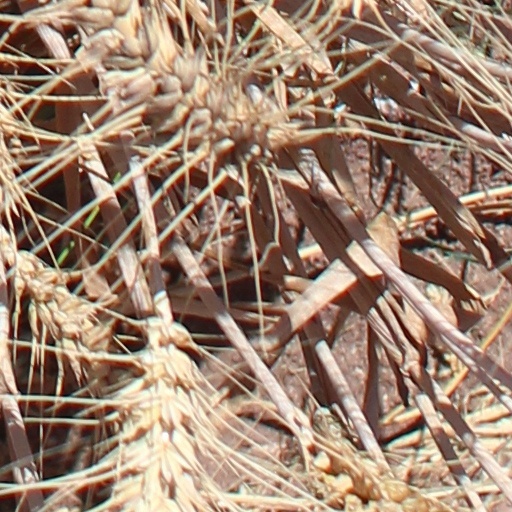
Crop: wheat